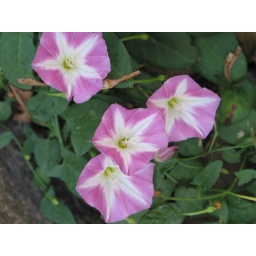
vroeger noemden we deze 'pispotjes' the white in this flowers is like stars!!